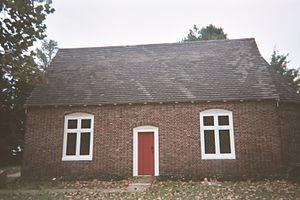
La classification de la plus ancienne église des États-unis doit être divisée en deux parties, la plus ancienne dans le sens du plus ancien édifice, et la plus ancienne dans le sens de la plus ancienne communauté.